To Whom It May Concern: Ka Shen's Journey

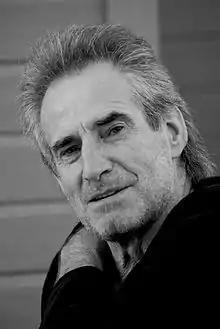
Director Brian Jamieson in 2009

A fan of Nancy Kwan's, Brian Jamieson, an executive at the home entertainment division of Warner Bros., started to examine her life while his company was deciding whether to re-release several of Kwan's films. As a youth in New Zealand, Jamieson watched movies in which Caucasian actors portrayed Asian characters. Pondering why studios made this decision, he was fascinated in 1960 when he watched "The World of Suzie Wong" by how Kwan became the first Asian lead in a Hollywood film. In 2000, Jamieson began trying to convince his colleagues to re-release three of Nancy Kwan's films, "The Main Attraction", "Honeymoon Hotel" and "Tamahine". After three fruitless years, he came up with a second idea: creating a 30-minute documentary of Kwan's life titled "The World of Nancy Kwan" and bundling it with five films. In addition to "The Main Attraction", "Honeymoon Hotel", "Tamahine", all of which were owned by Warner Bros., Jamieson intended to include "The World of Suzie Wong" and "Flower Drum Song". The latter two were owned by Paramount Pictures and Universal Studios, respectively, so he planned to license the films from the two companies. Saying that he viewed "a story here that was bigger than the sum of its parts", he decided to create the documentary. Jamieson said he hosted screenings at the Warner Bros. and that although people enjoyed the film, they did not promise to accept the project.